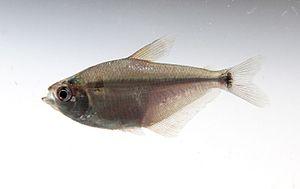
Le genre Ctenobrycon regroupe plusieurs espèces de poissons américains de la famille des Characidés.